The Boat Race 1873

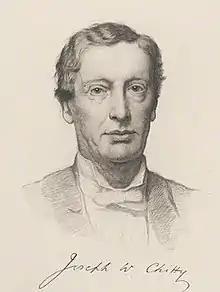
Joseph William Chitty was the umpire for the 1873 Boat Race.

The Boat Race is a side-by-side rowing competition between the University of Oxford (sometimes referred to as the "Dark Blues") and the University of Cambridge (sometimes referred to as the "Light Blues"). The race was first held in 1829, and since 1845 has taken place on the Championship Course on the River Thames in southwest London. Cambridge went into the race as reigning champions, having defeated Oxford by two lengths in the previous year's race, while Oxford led overall with sixteen wins to Cambridge's thirteen.